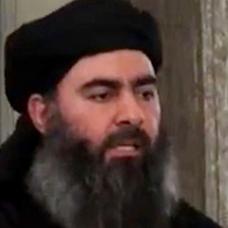
Age: 42